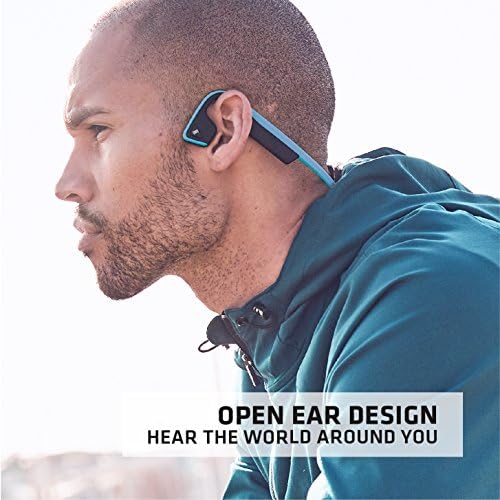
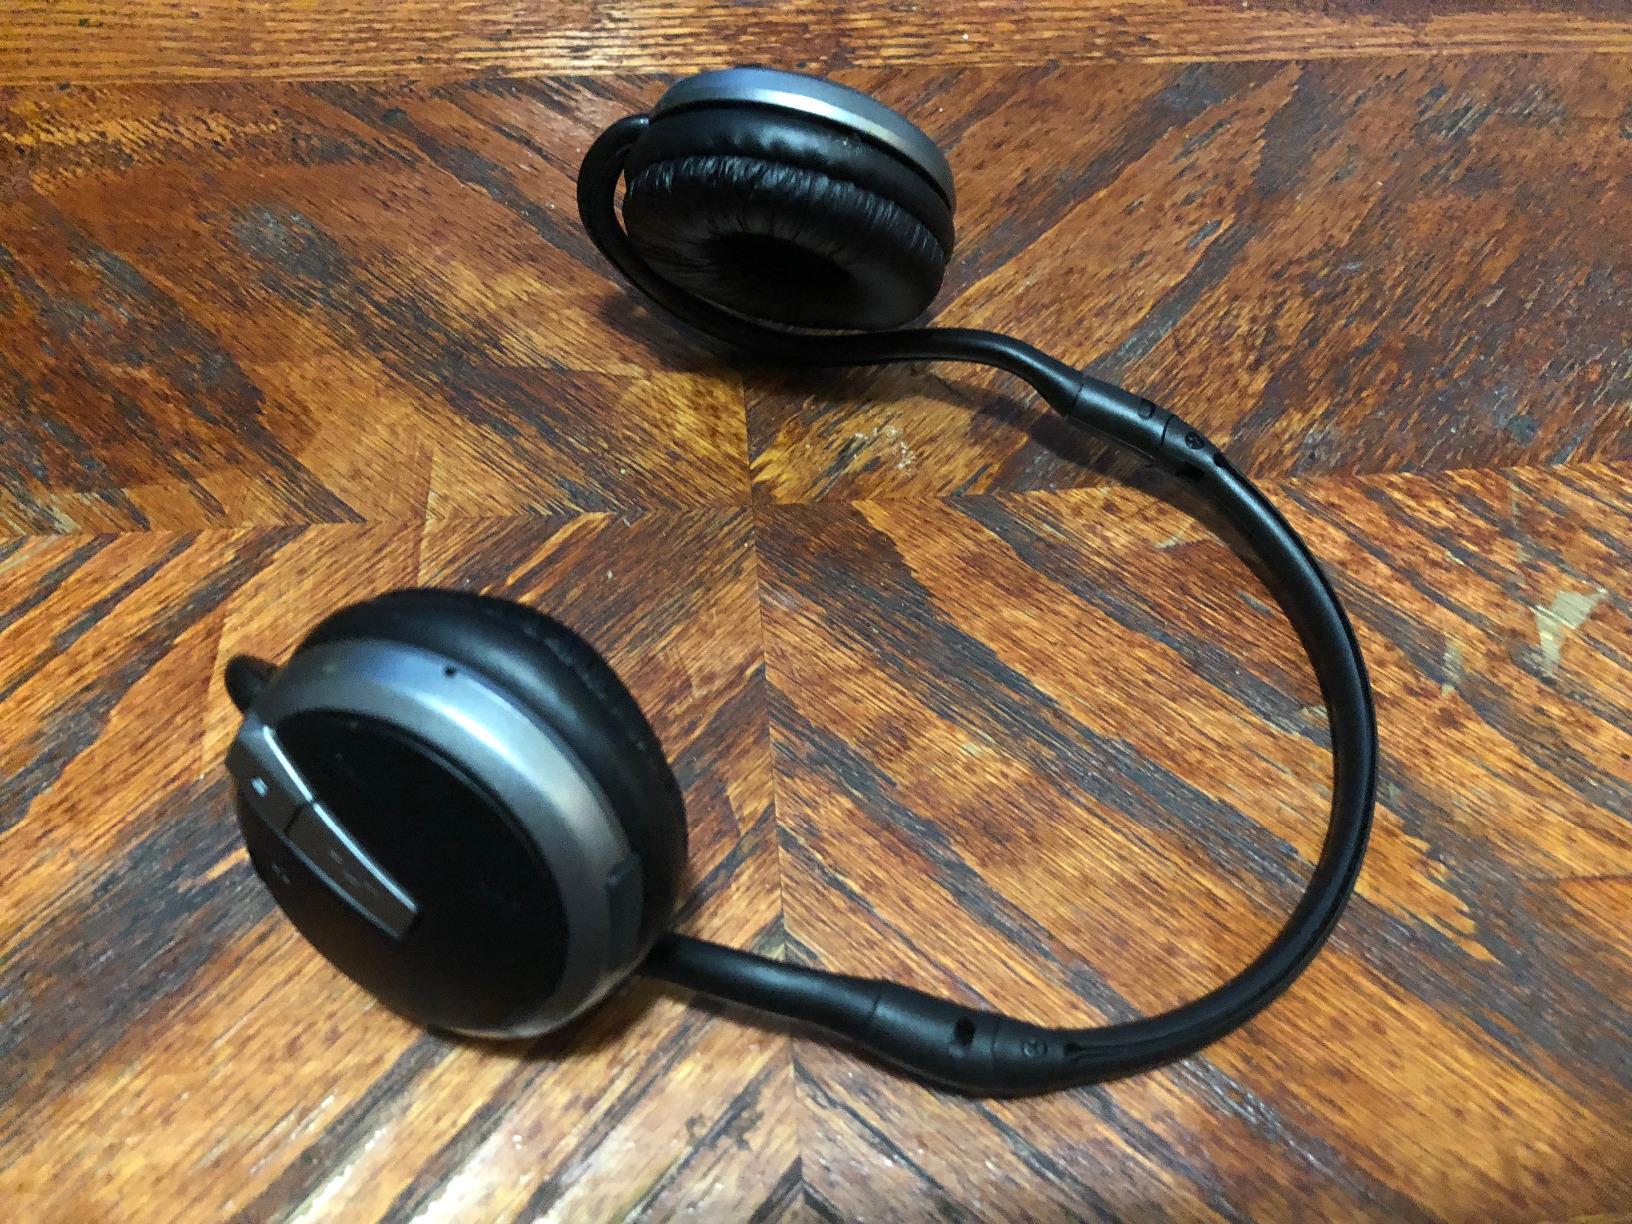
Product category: headphones
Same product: no